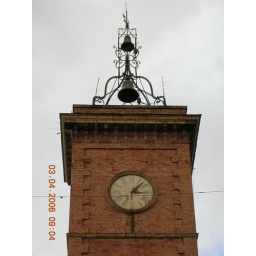
The bells in the church across from our house rang every 15 minutes from 6:00 am to 10:00pm.